Shakuntala (play)

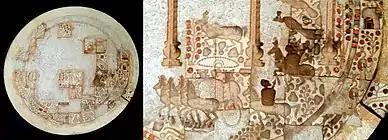
Indian plaque depicting the story of Shakuntala, found in the treasury of Ai-Khanoum, Bactria, 2nd century BCE.

The protagonist is Śakuntalā, daughter of the sage Viśvāmitra and the apsara Menakā. Abandoned at birth by her parents, Śakuntalā is reared in the secluded hermitage of the sage Kaṇva, and grows up a comely but innocent maiden.